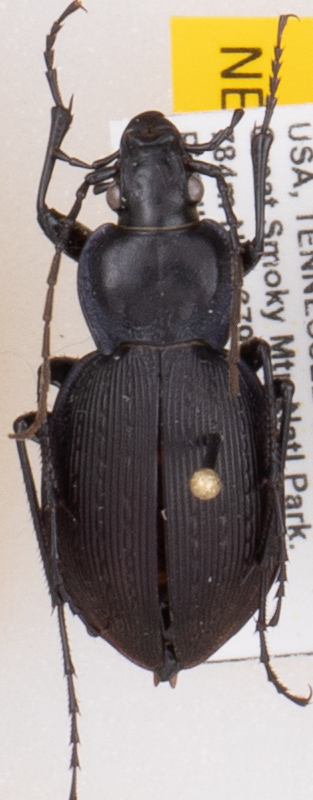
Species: Carabus goryi
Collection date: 2022-06-07
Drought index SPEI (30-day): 1.69
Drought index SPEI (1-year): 0.738
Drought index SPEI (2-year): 1.354